Level 42

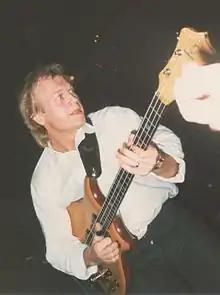
Mark King performing in 1988

Devastated, Level 42 took a year off to regroup and rethink. To cover the gap and to fulfil the band's contract with Polydor Records, "Level Best" (a greatest hits compilation) was released at the end of 1989; also marking a decade since the band's beginnings. During the break, Mike Lindup also recorded and released his debut solo album, "Changes" (featuring Dominic Miller, Pino Palladino on bass and Manu Katché on drums).